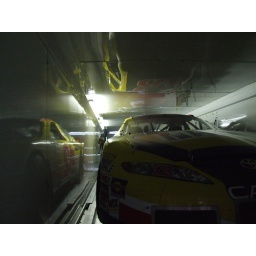
This is the second floor of the Trailer. There is a 3rd car in the top half of the trailer.